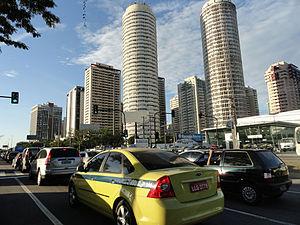
Au Brésil, la profession de taxi est soumise à l'acquisition d'une licence auprès de la mairie. Ces licences sont ensuite cessibles entre chauffeurs de taxi.